Ernest Warwick

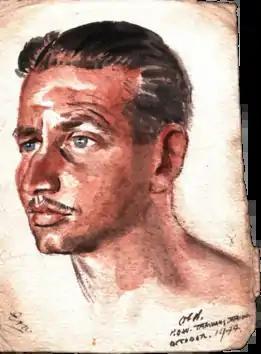
Ernest Warwick painting by Ashley George Old

In his later life as an author and campaigner for ex-fepow's in their plight for compensation from the Japanese government, Ernest was interviewed on the subject by national press and for local and national TV news. He appeared in channel 4's scars of war documentary recounting his experiences in captivity. Also he was flown to New York to give evidence in federal court on his experiences on the River Kwai in a case against Sony.